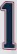
Number: 1